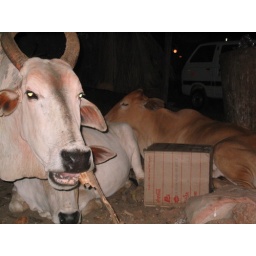
cow eating cardboard in India